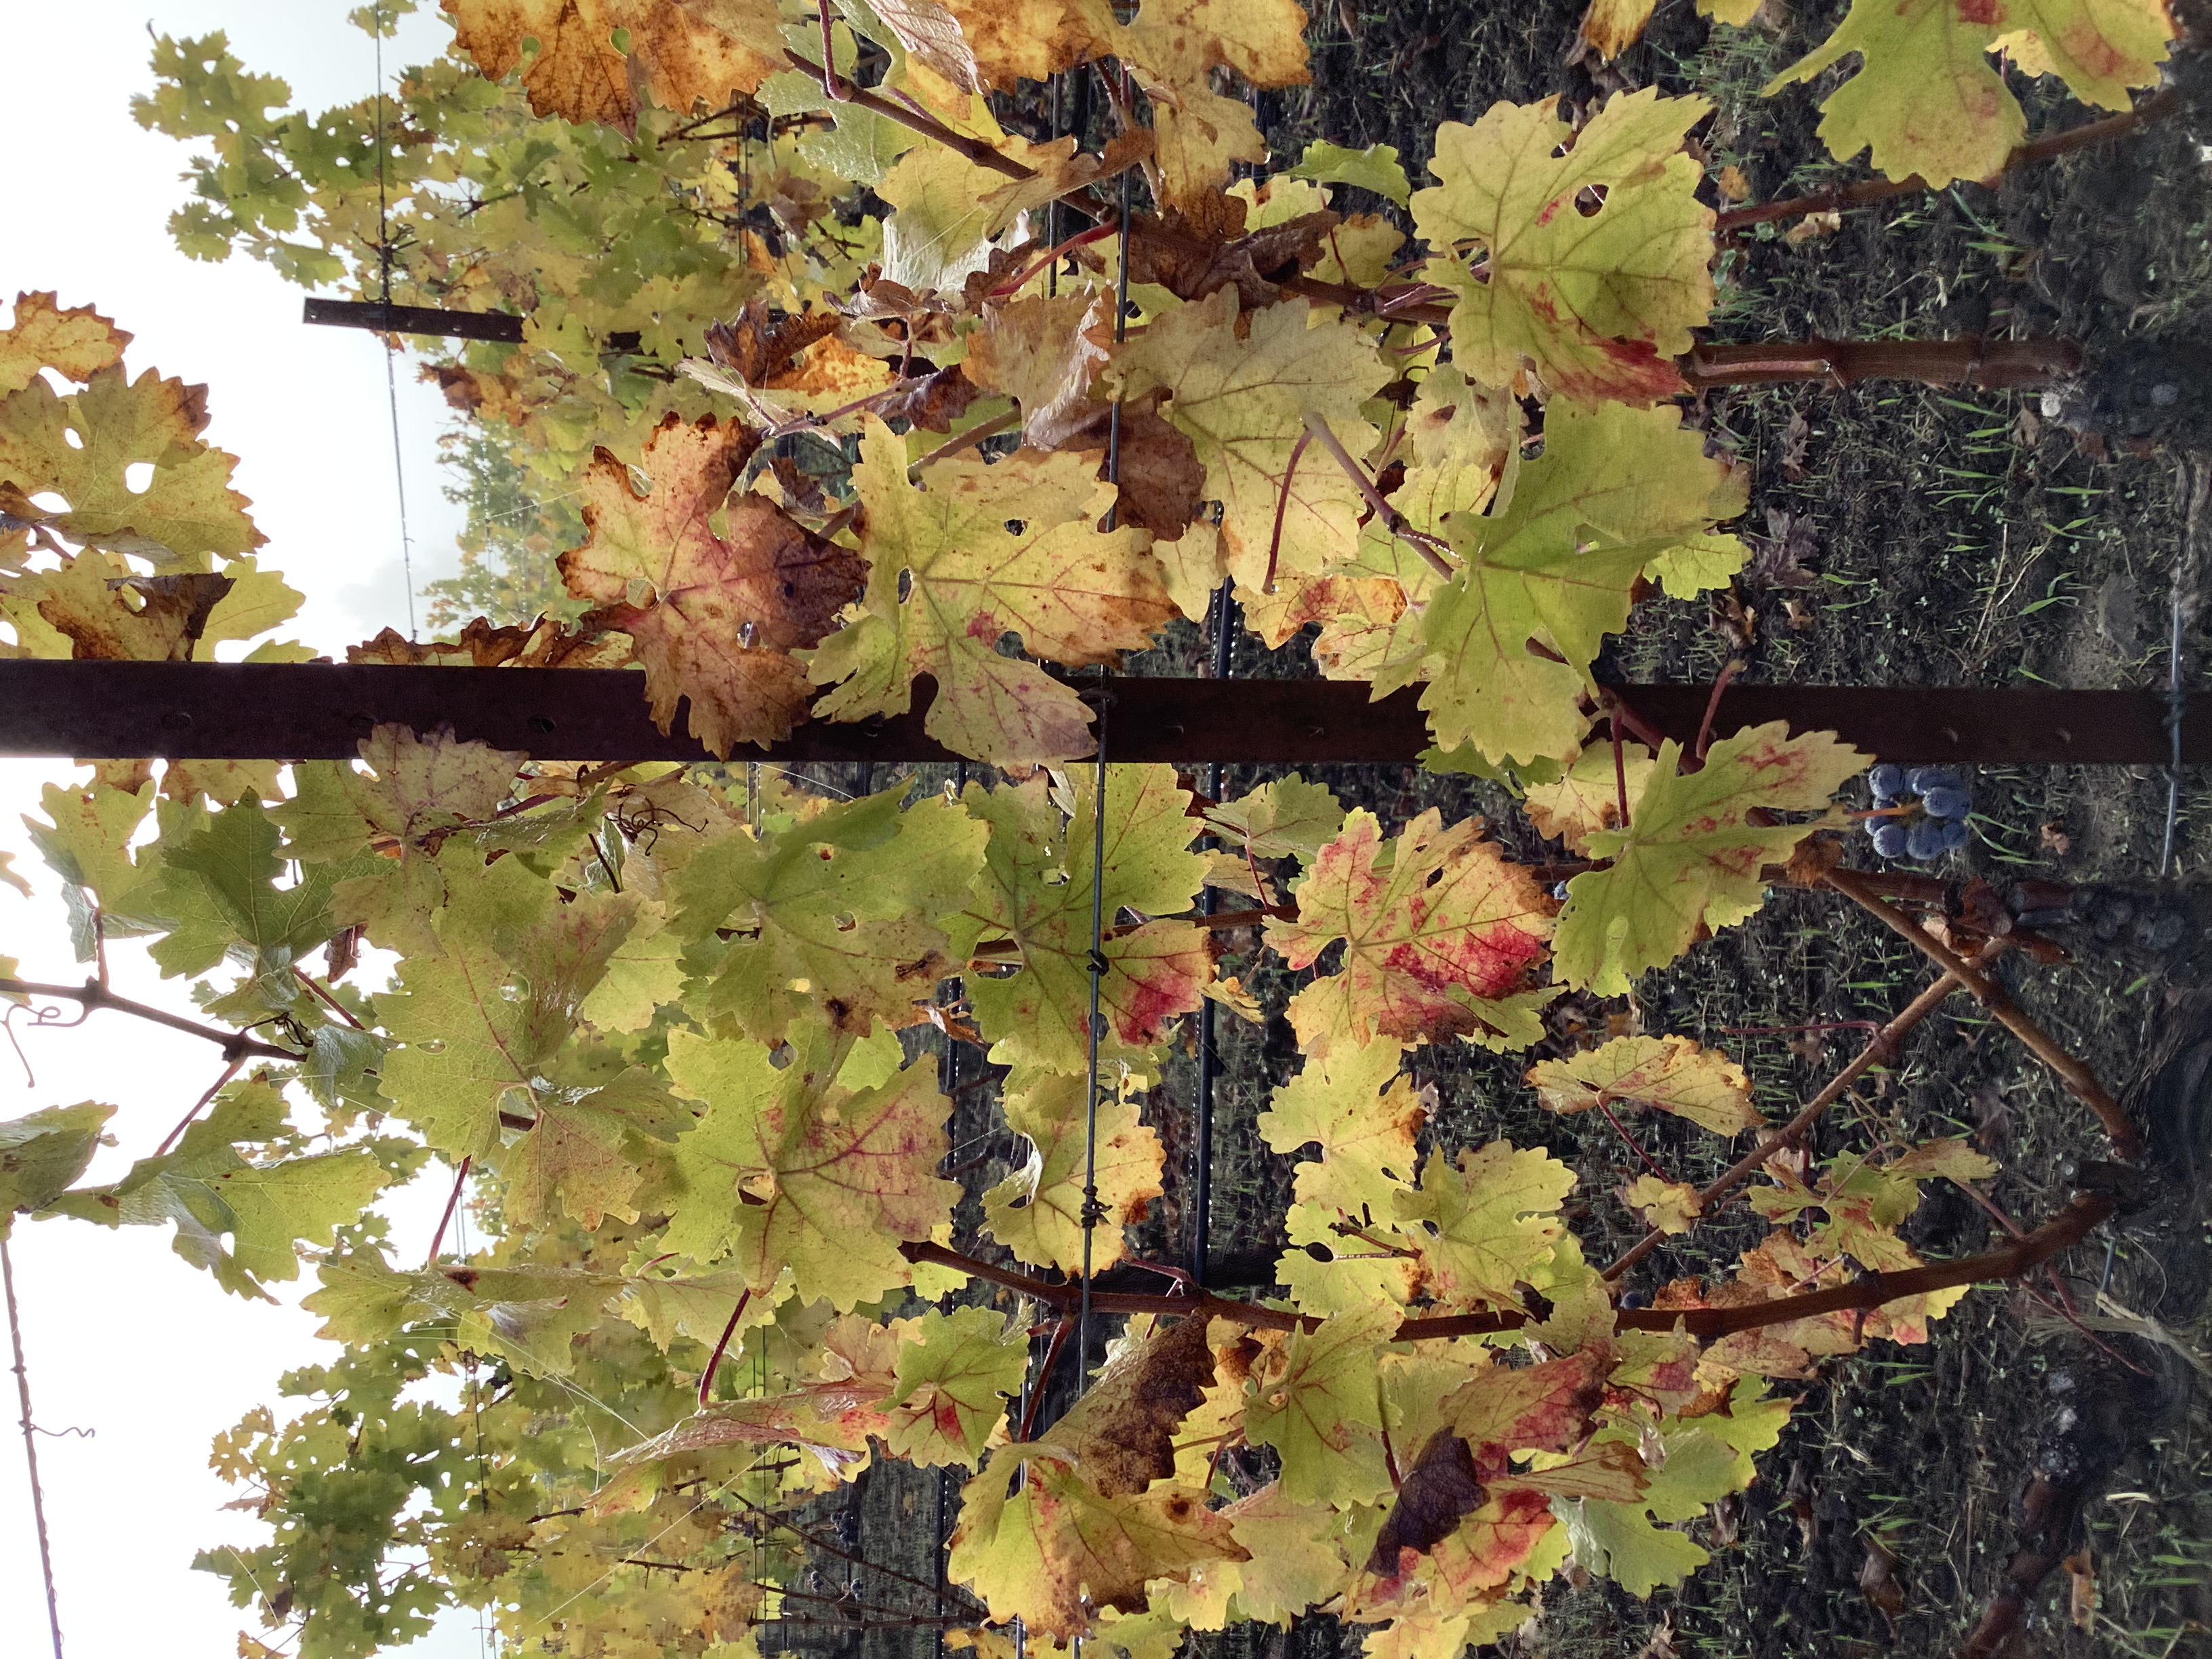
Label: Red Blotch